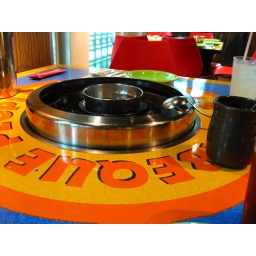
The table setting for Seoul Garden: the soup pot in the middle for boiling food, and a hotplate around it for frying.